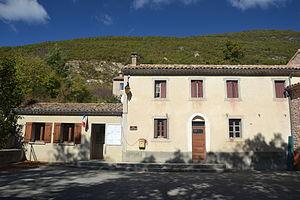
mairie de Ballons
Ballons est une commune française du département de la Drôme, en région Auvergne-Rhône-Alpes.